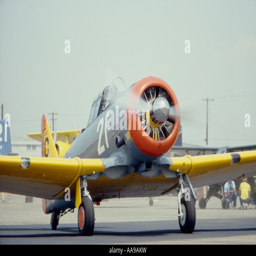
photo of a ww2 airplane